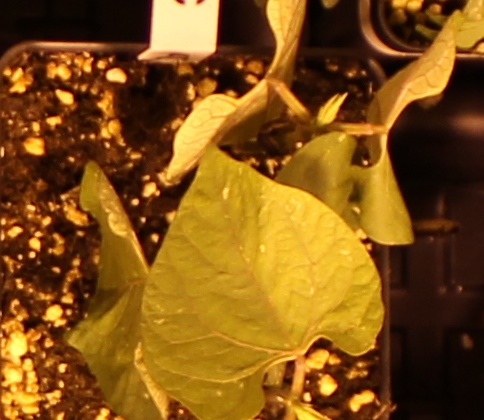
Label: Blackbean